Silk Road (marketplace)

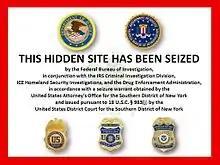
Image placed on original Silk Road after seizure of property by the FBI

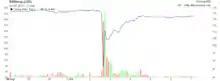
Impact of the seizure on the USD/Bitcoin exchange rate

Due, in part, to off-duty research conducted by IRS Criminal Investigation Special Agent Gary Alford, Ross Ulbricht was alleged by the FBI to be the founder and owner of Silk Road and the person behind the pseudonym "Dread Pirate Roberts" (DPR). Alford searched for any mentions of the .onion URL or .tor address, stating that someone might have advertised or suggested the marketplace on Google. The first mention of the website was by a user named "altoid". Further searching into this altoid profile led him to a post about an open position that told interested applicants to contact what was Ross Ulbricht's personal email. He was arrested on 1 October 2013 in San Francisco in Glen Park Library, a branch of the San Francisco Public Library. During the arrest, the FBI seized Ulbricht's laptop which he was using to connect to the servers and manage the marketplace. Ulbricht was indicted on charges of engaging in a continuing criminal enterprise, distributing narcotics, distributing narcotics by means of the Internet, and four conspiracy charges related to distribution of narcotics, computer hacking, money laundering, and false identity documents. He was separately indicted for a single murder-for-hire charge. Prosecutors alleged that Ulbricht paid $730,000 to others to commit the murders, although none of the murders actually occurred. Ulbricht ultimately was not prosecuted for any of the alleged murder attempts.